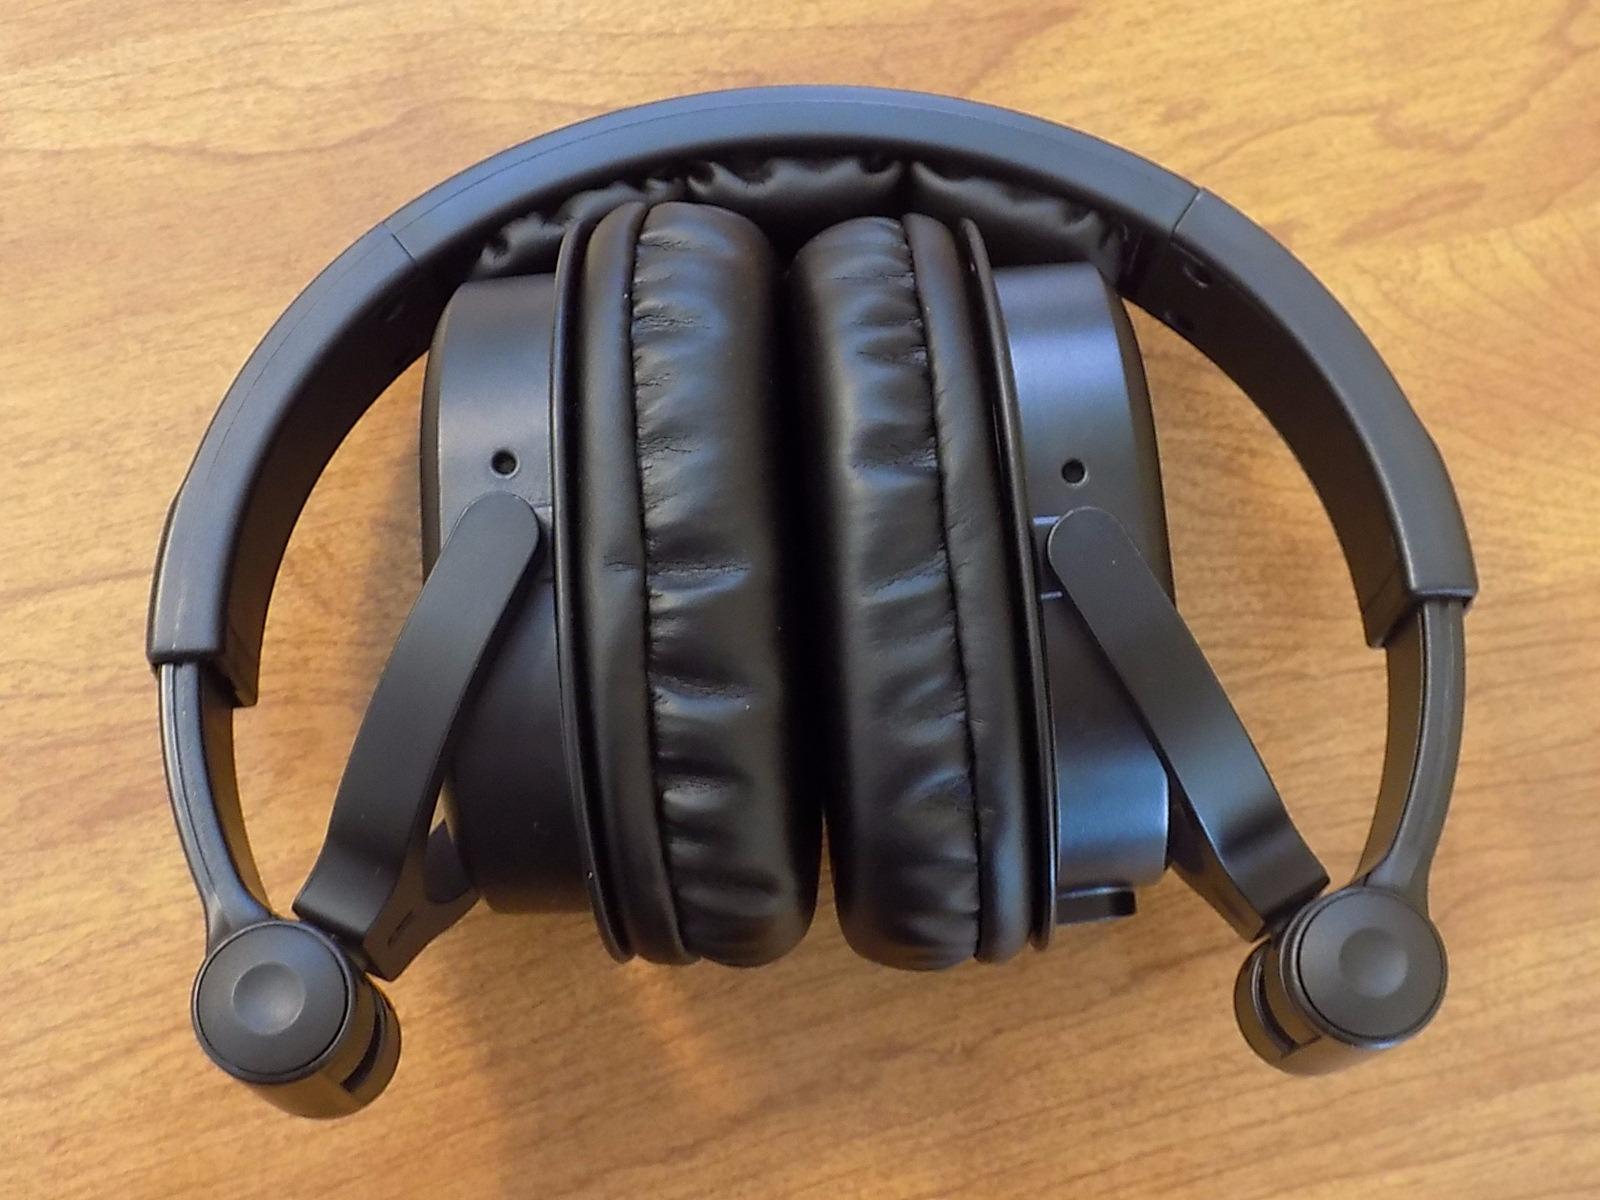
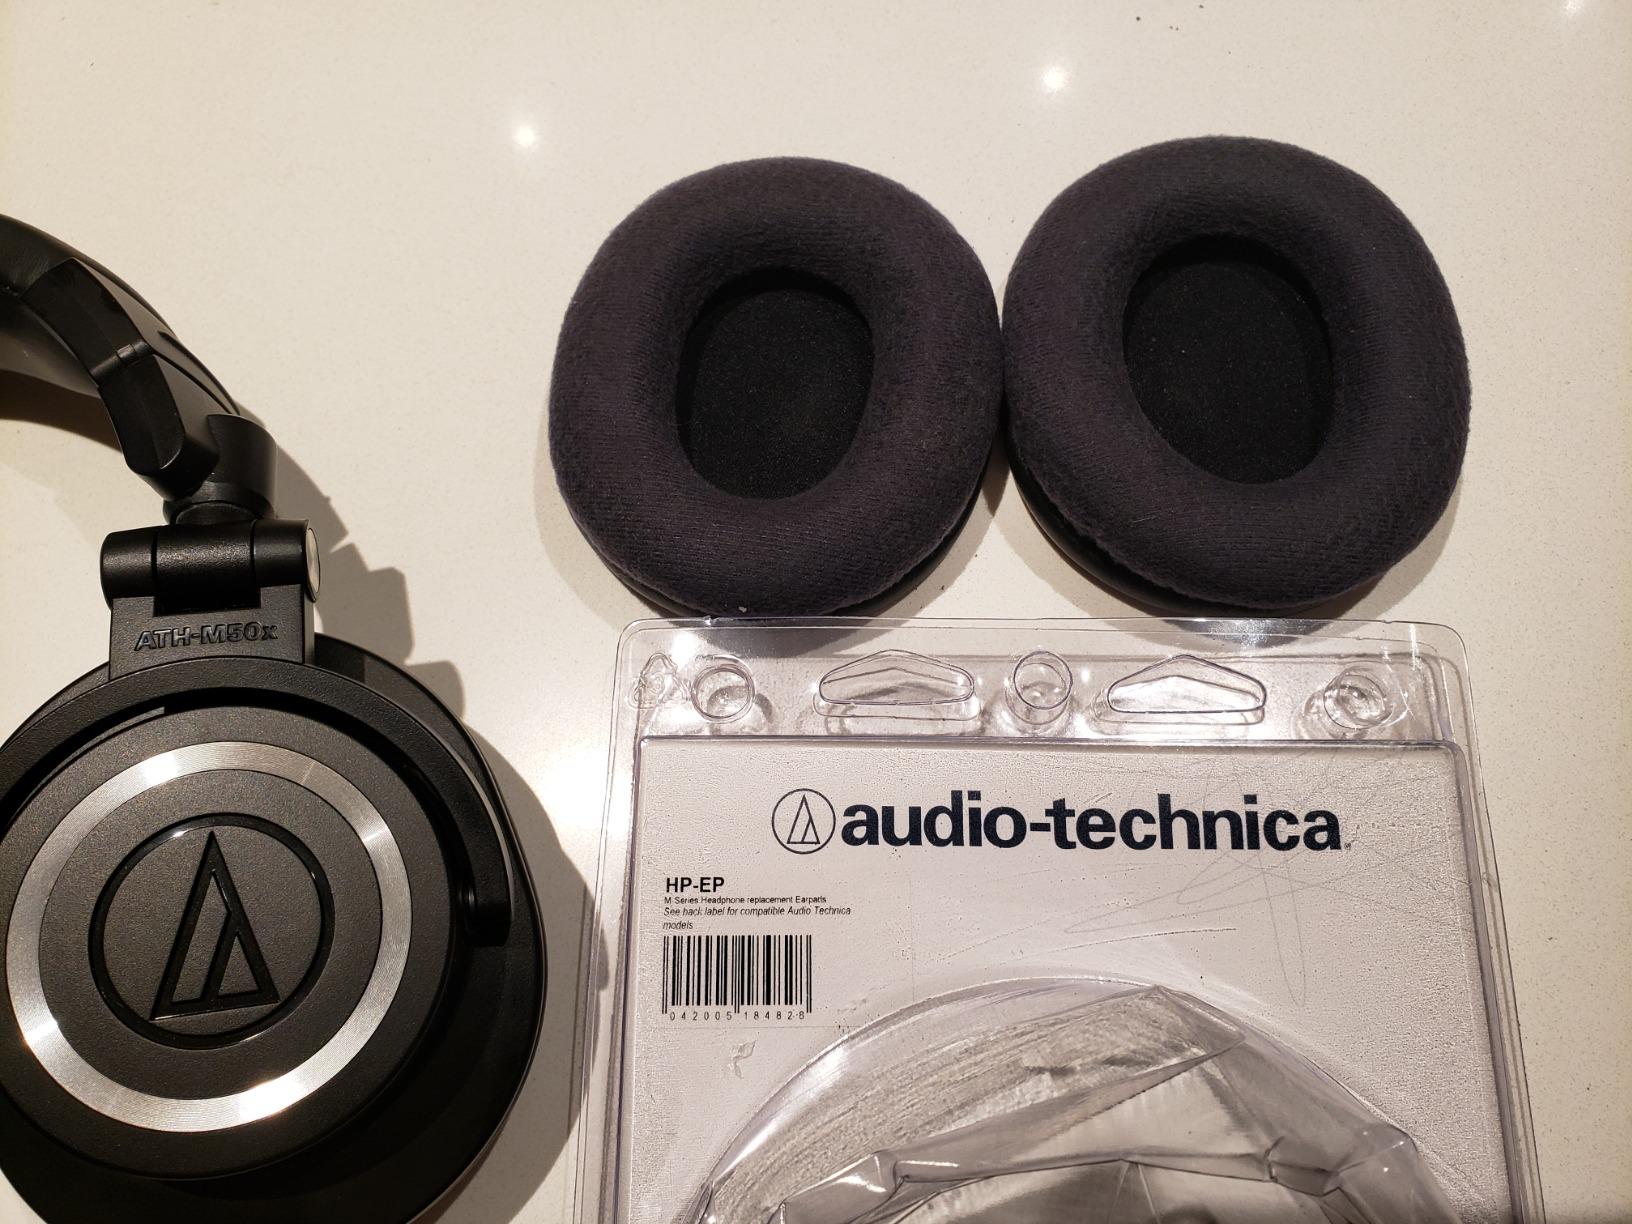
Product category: headphones
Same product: no